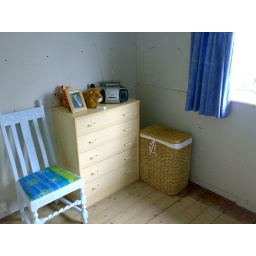
Finally a room in my house that looks like a room rather than a building site.